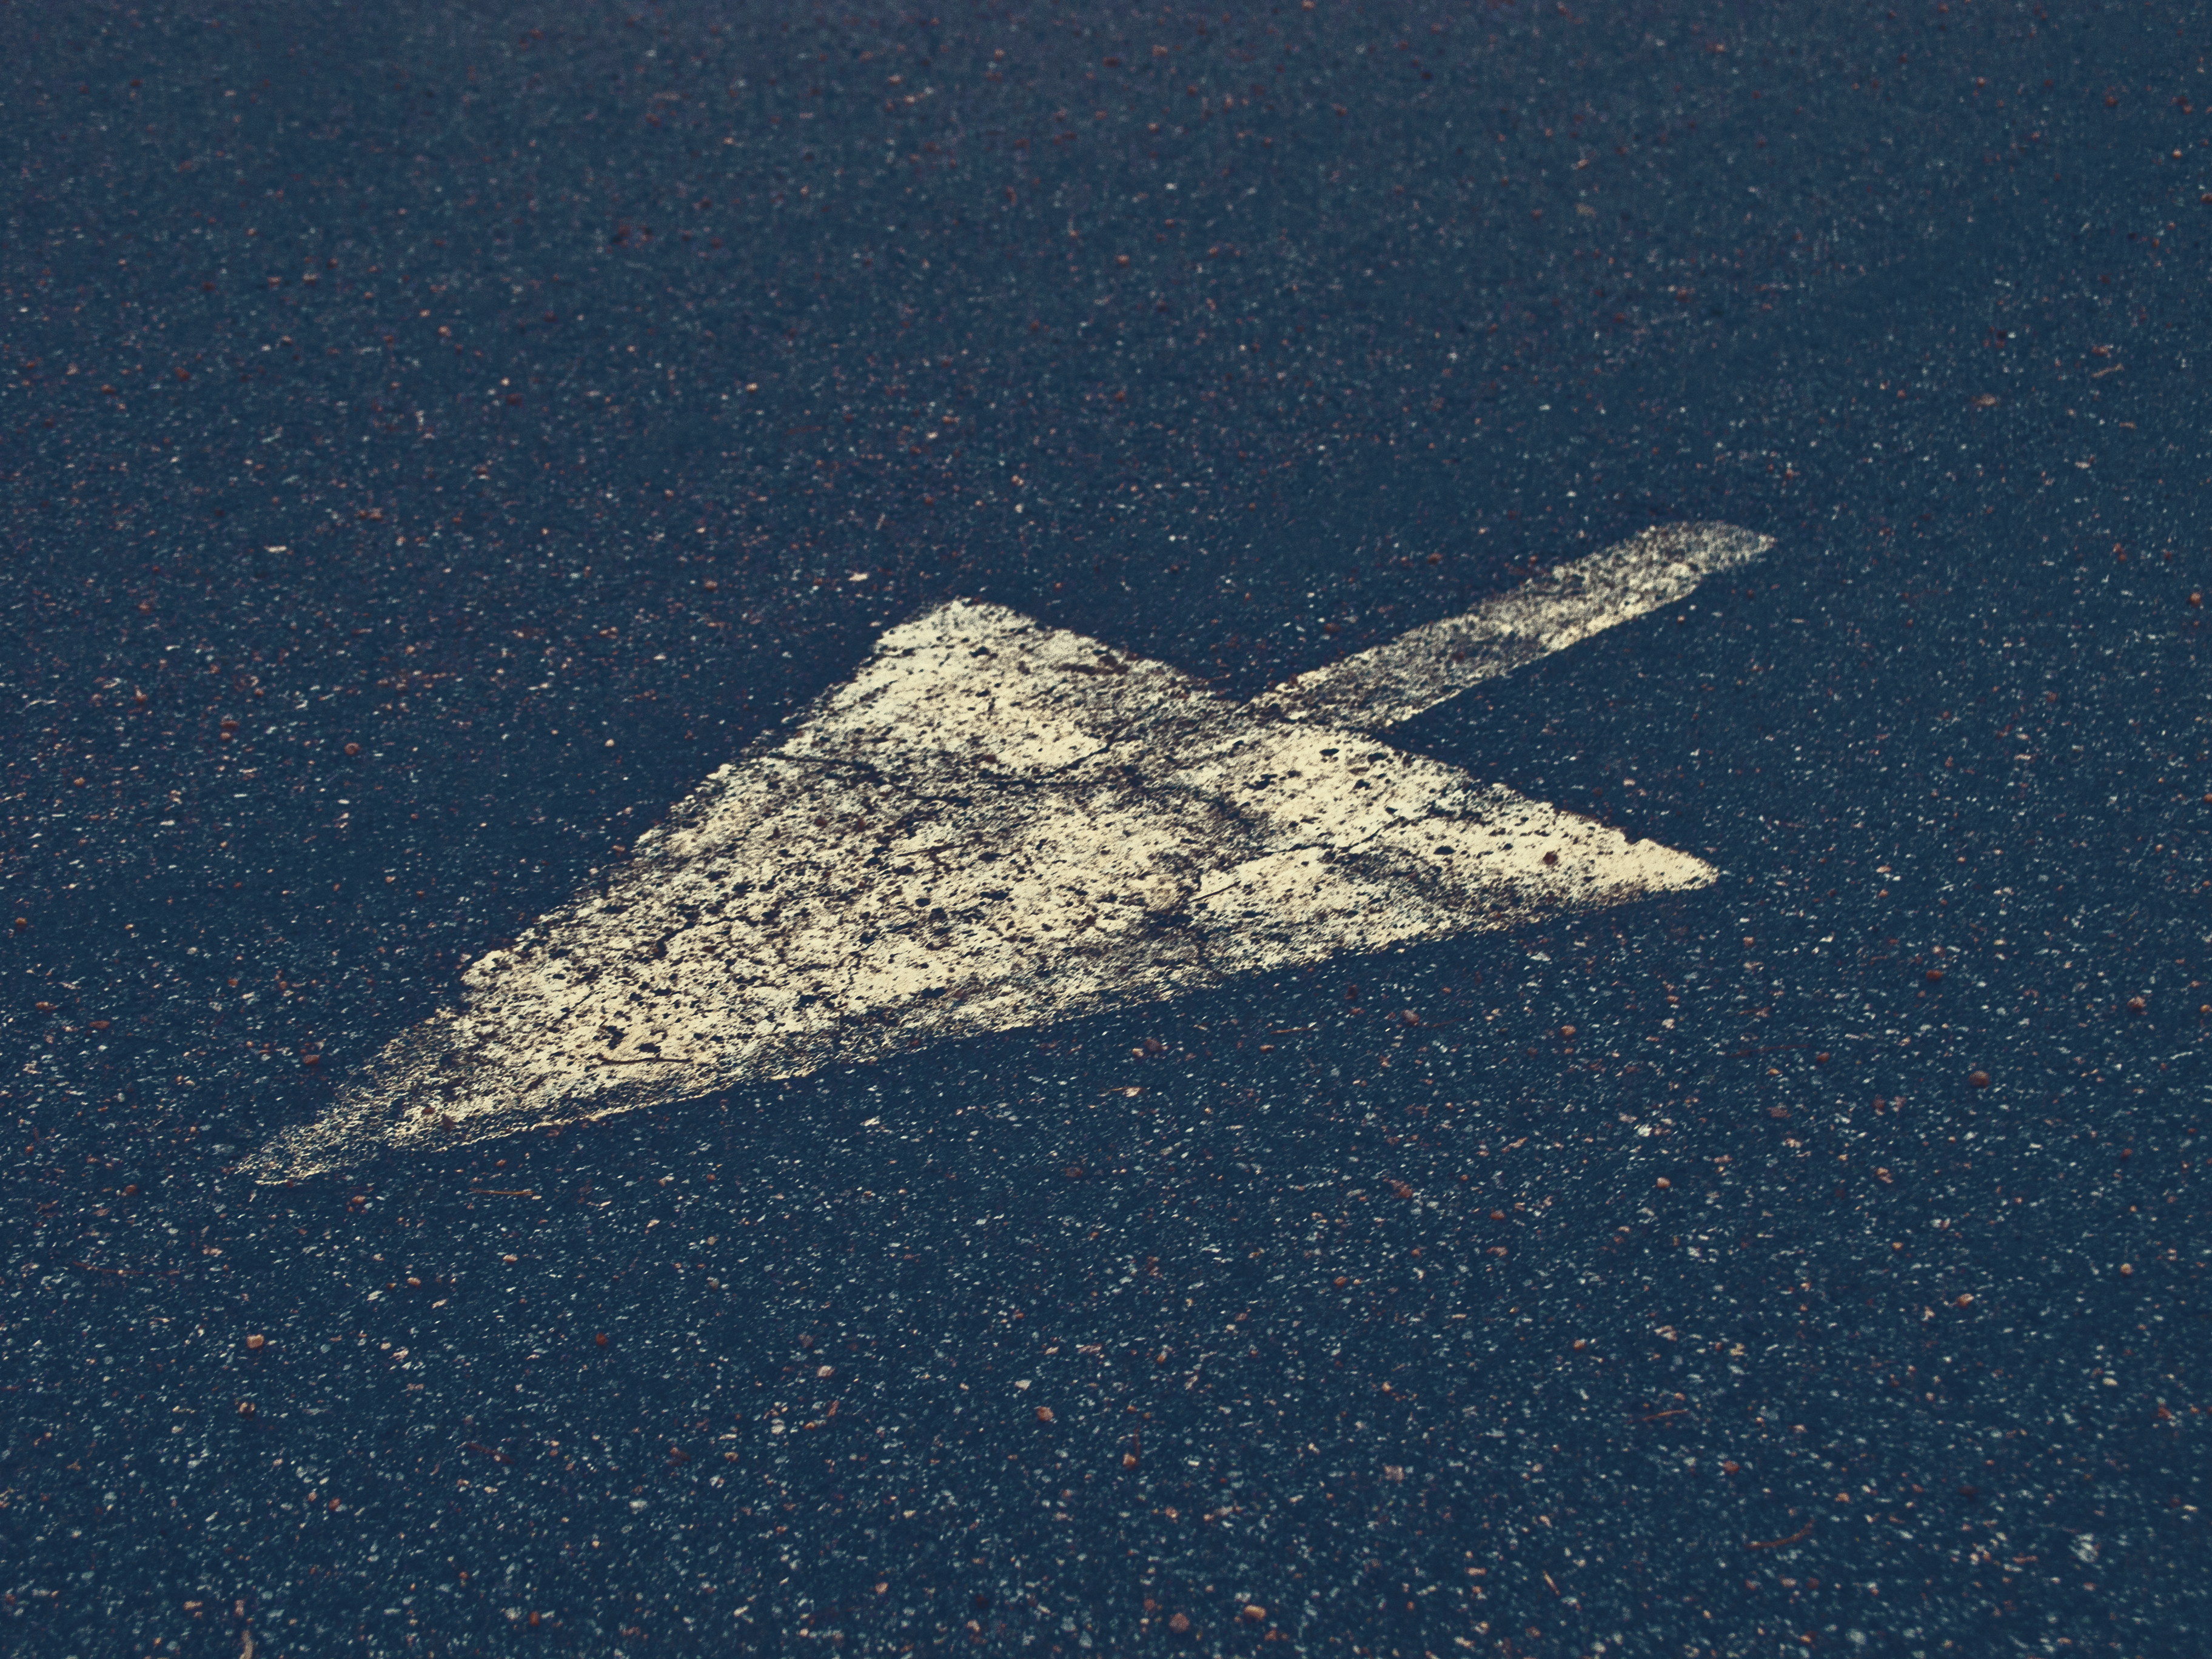
image, asphalt, road surface